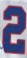
Number: 2